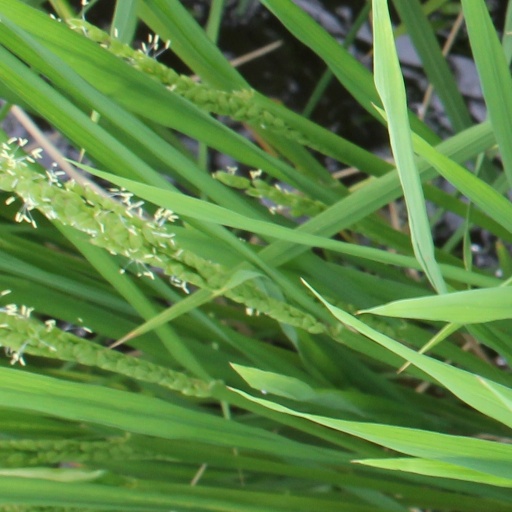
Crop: rice